Answer in natural language. Considering the relative positions, where is white colour dining table with respect to Bowl? Choose between the following options: left or right
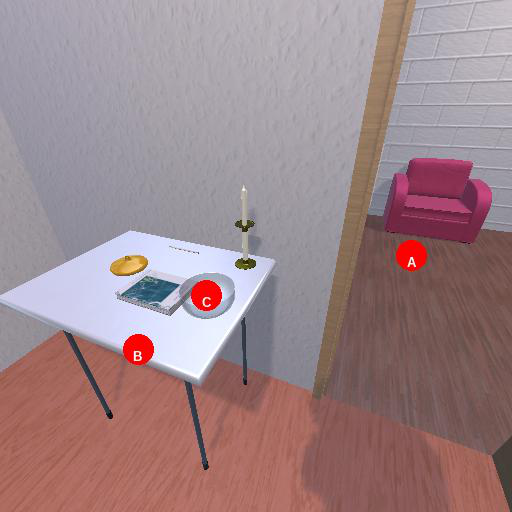
<answer>left</answer>